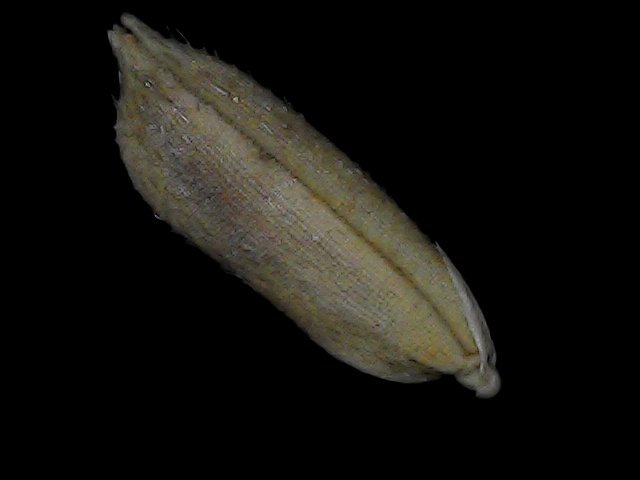
Rice variety: Bd93